Queensland National Hotel

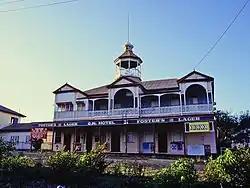
Queensland National Hotel, 1993

Queensland National Hotel is a heritage-listed former hotel at 28 Morgan Street, Mount Morgan, Rockhampton Region, Queensland, Australia. It was designed by John William Wilson and built in 1890. It is also known as Wesleyan Mission Hall. It was added to the Queensland Heritage Register on 21 October 1992.